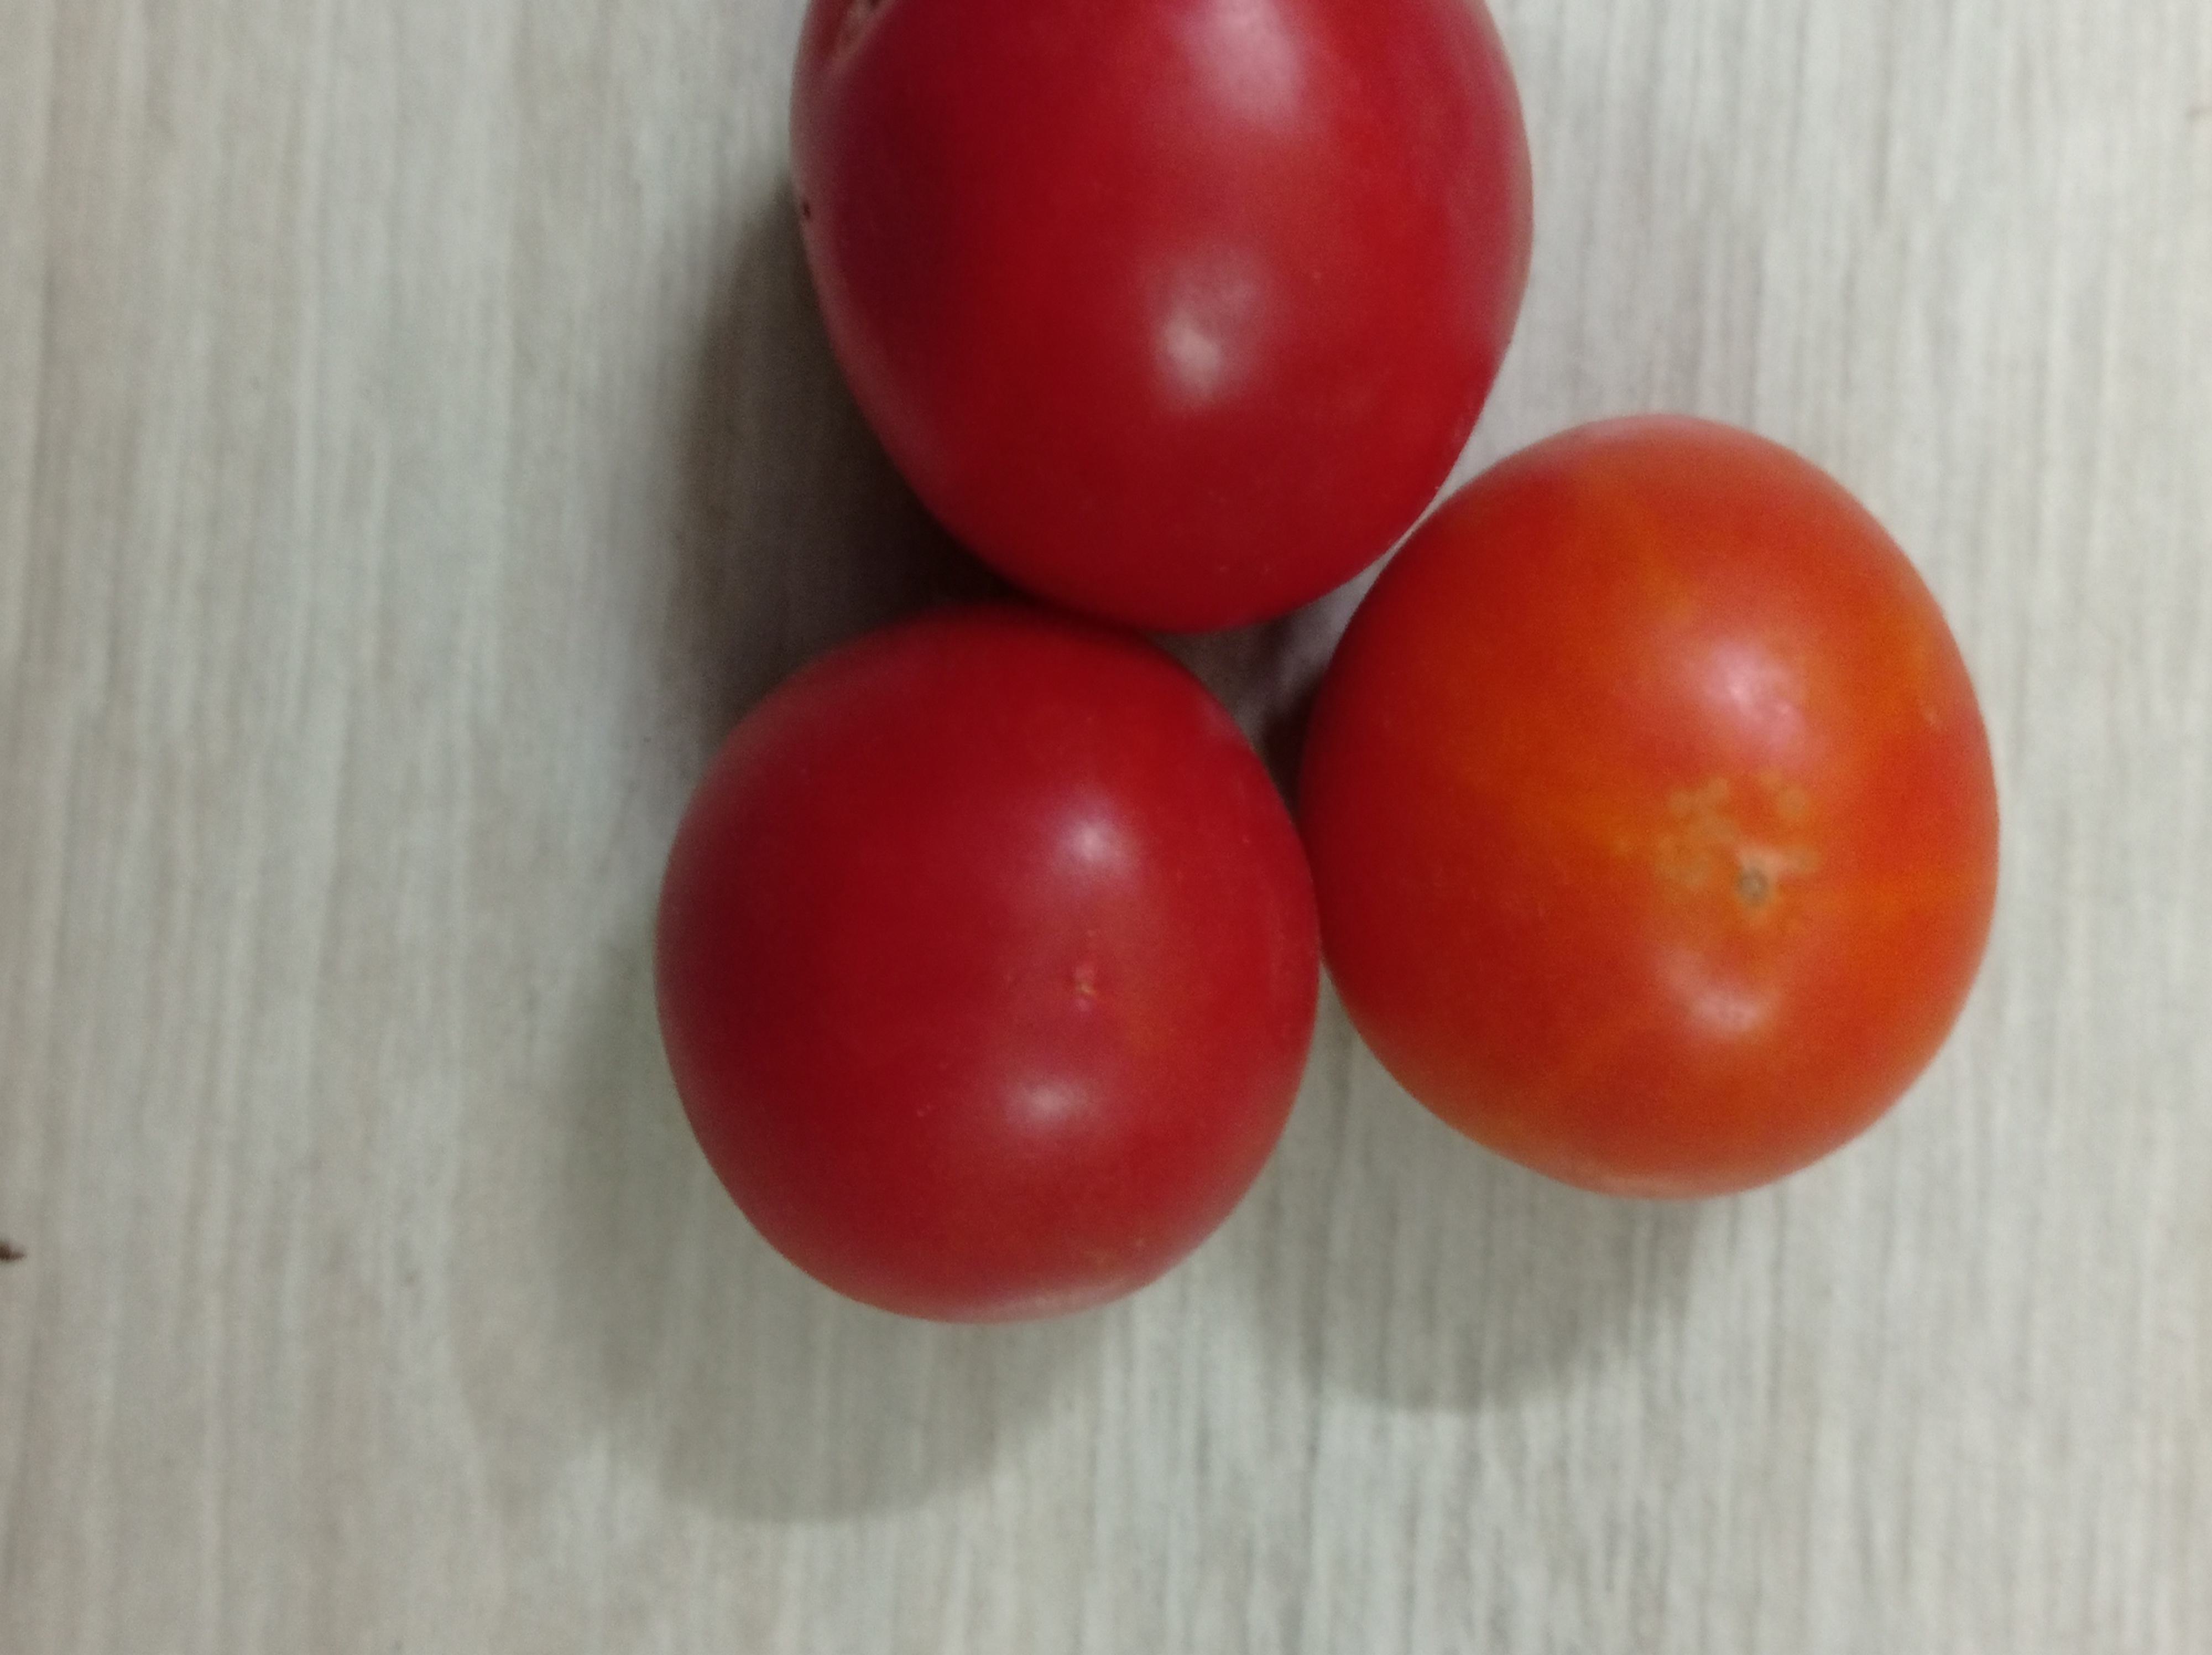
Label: Fresh